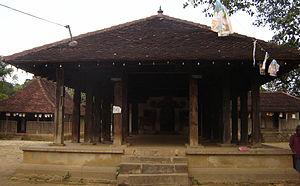
Embekka Devalaya se situe dans une zone connue sous le nom Medapalata Korale d'Udunuwara dans le district de Kandy à environ 7 - 8 km de Pilimathalawa à Embekka sur la route principale qu relie Colombo à Kandy. Ce temple vieux de plus de six siècles a été construit sous le règne du roi Wickremabahu III de Gampola.